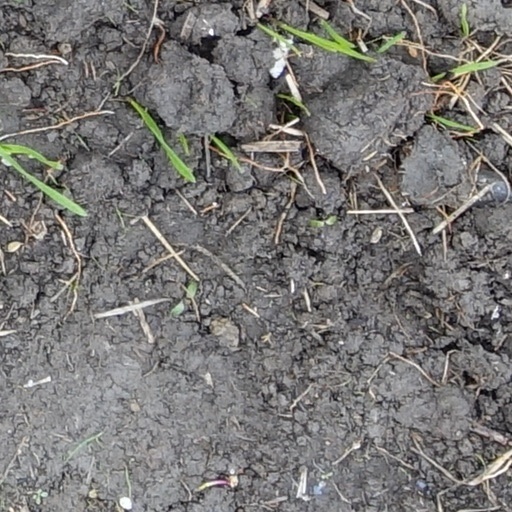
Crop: wheat